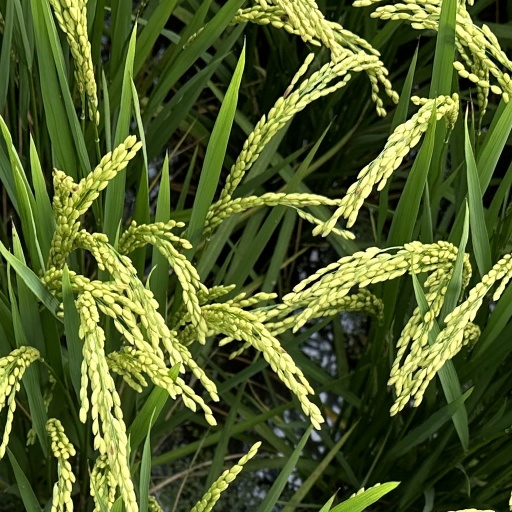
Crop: rice